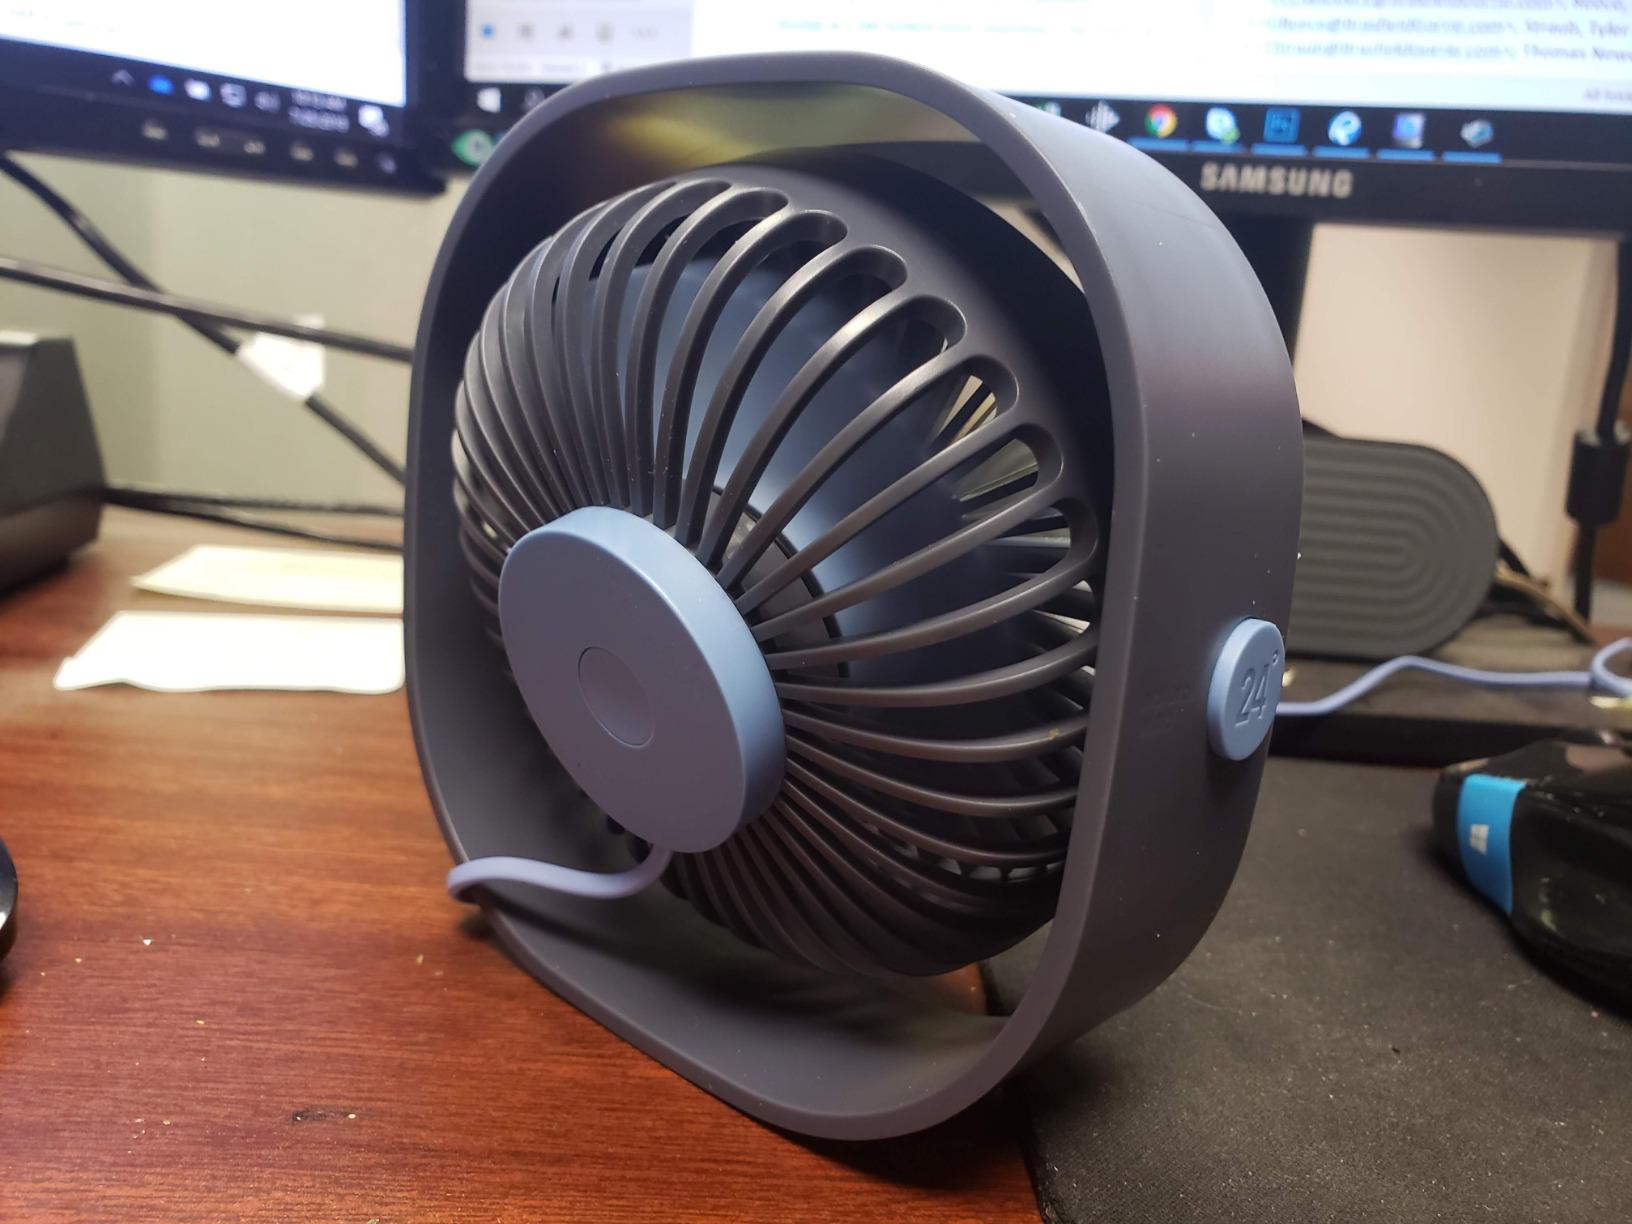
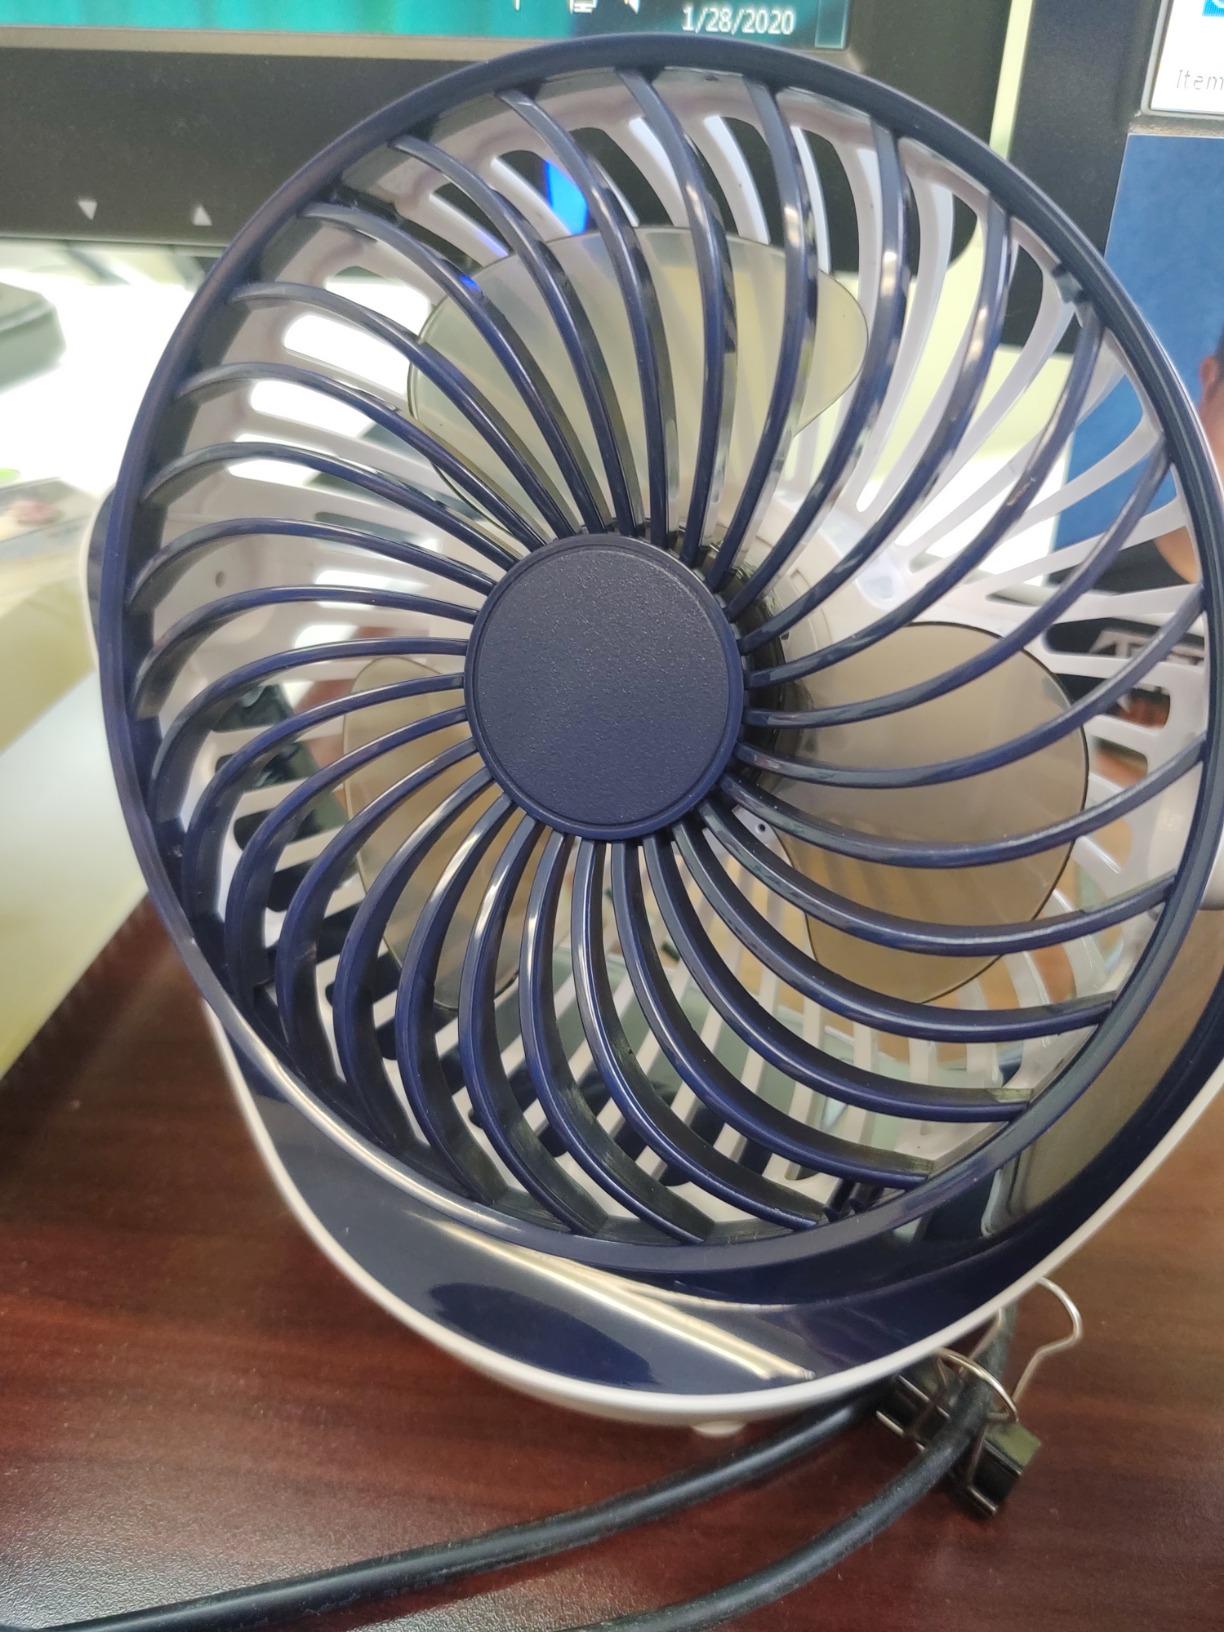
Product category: fan
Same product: no